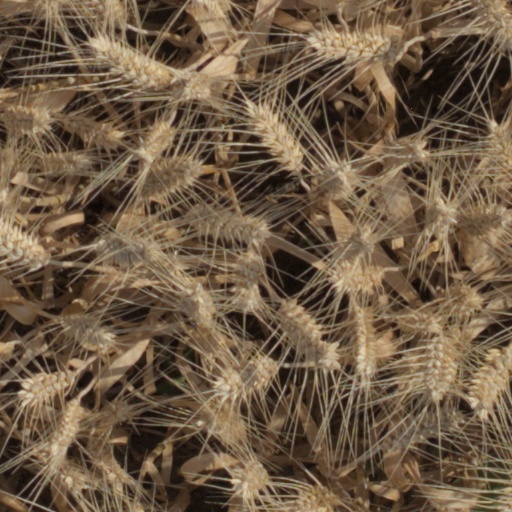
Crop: wheat